Aye Tha Aung

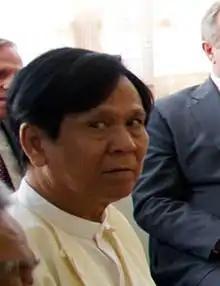
Aye Tha Aung in 2011

Aye Tha Aung ( also spelt Aye Thar Aung; born: 10 December 1945) is a Burmese politician, former political prisoner and former Deputy Speaker of the Amyotha Hluttaw, the upper house of the Myanmar parliament. In the 2015 election, he contested and won the Rakhine State № 6 constituency for a seat in the country's upper house.